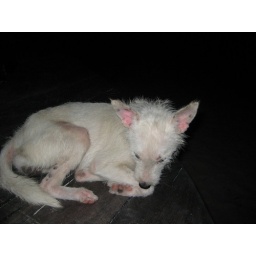
the mangey white dog who was constantly being followed by several boy dogs